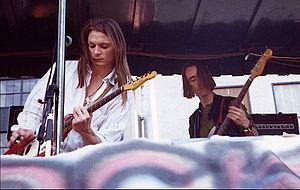
dEUS est un groupe de rock indépendant belge, originaire d'Anvers. Formé en 1991 par Tom Barman, il est un des tout premiers groupes de rock belges à avoir connu une certaine popularité au niveau international.